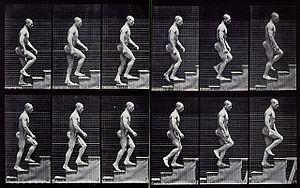
Eadweard Muybridge, pseudonyme d'Edward James Muggeridge, né le 9 avril 1830 à Kingston upon Thames dans la banlieue de Londres, et mort dans sa ville natale le 8 mai 1904, est un photographe britannique, renommé pour ses décompositions photographiques du mouvement.